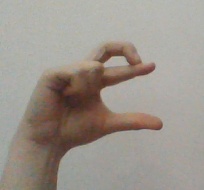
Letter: thal